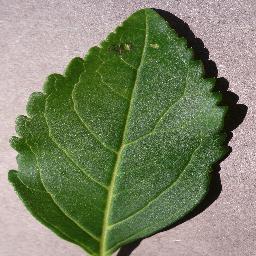
Label: Cherry___healthy